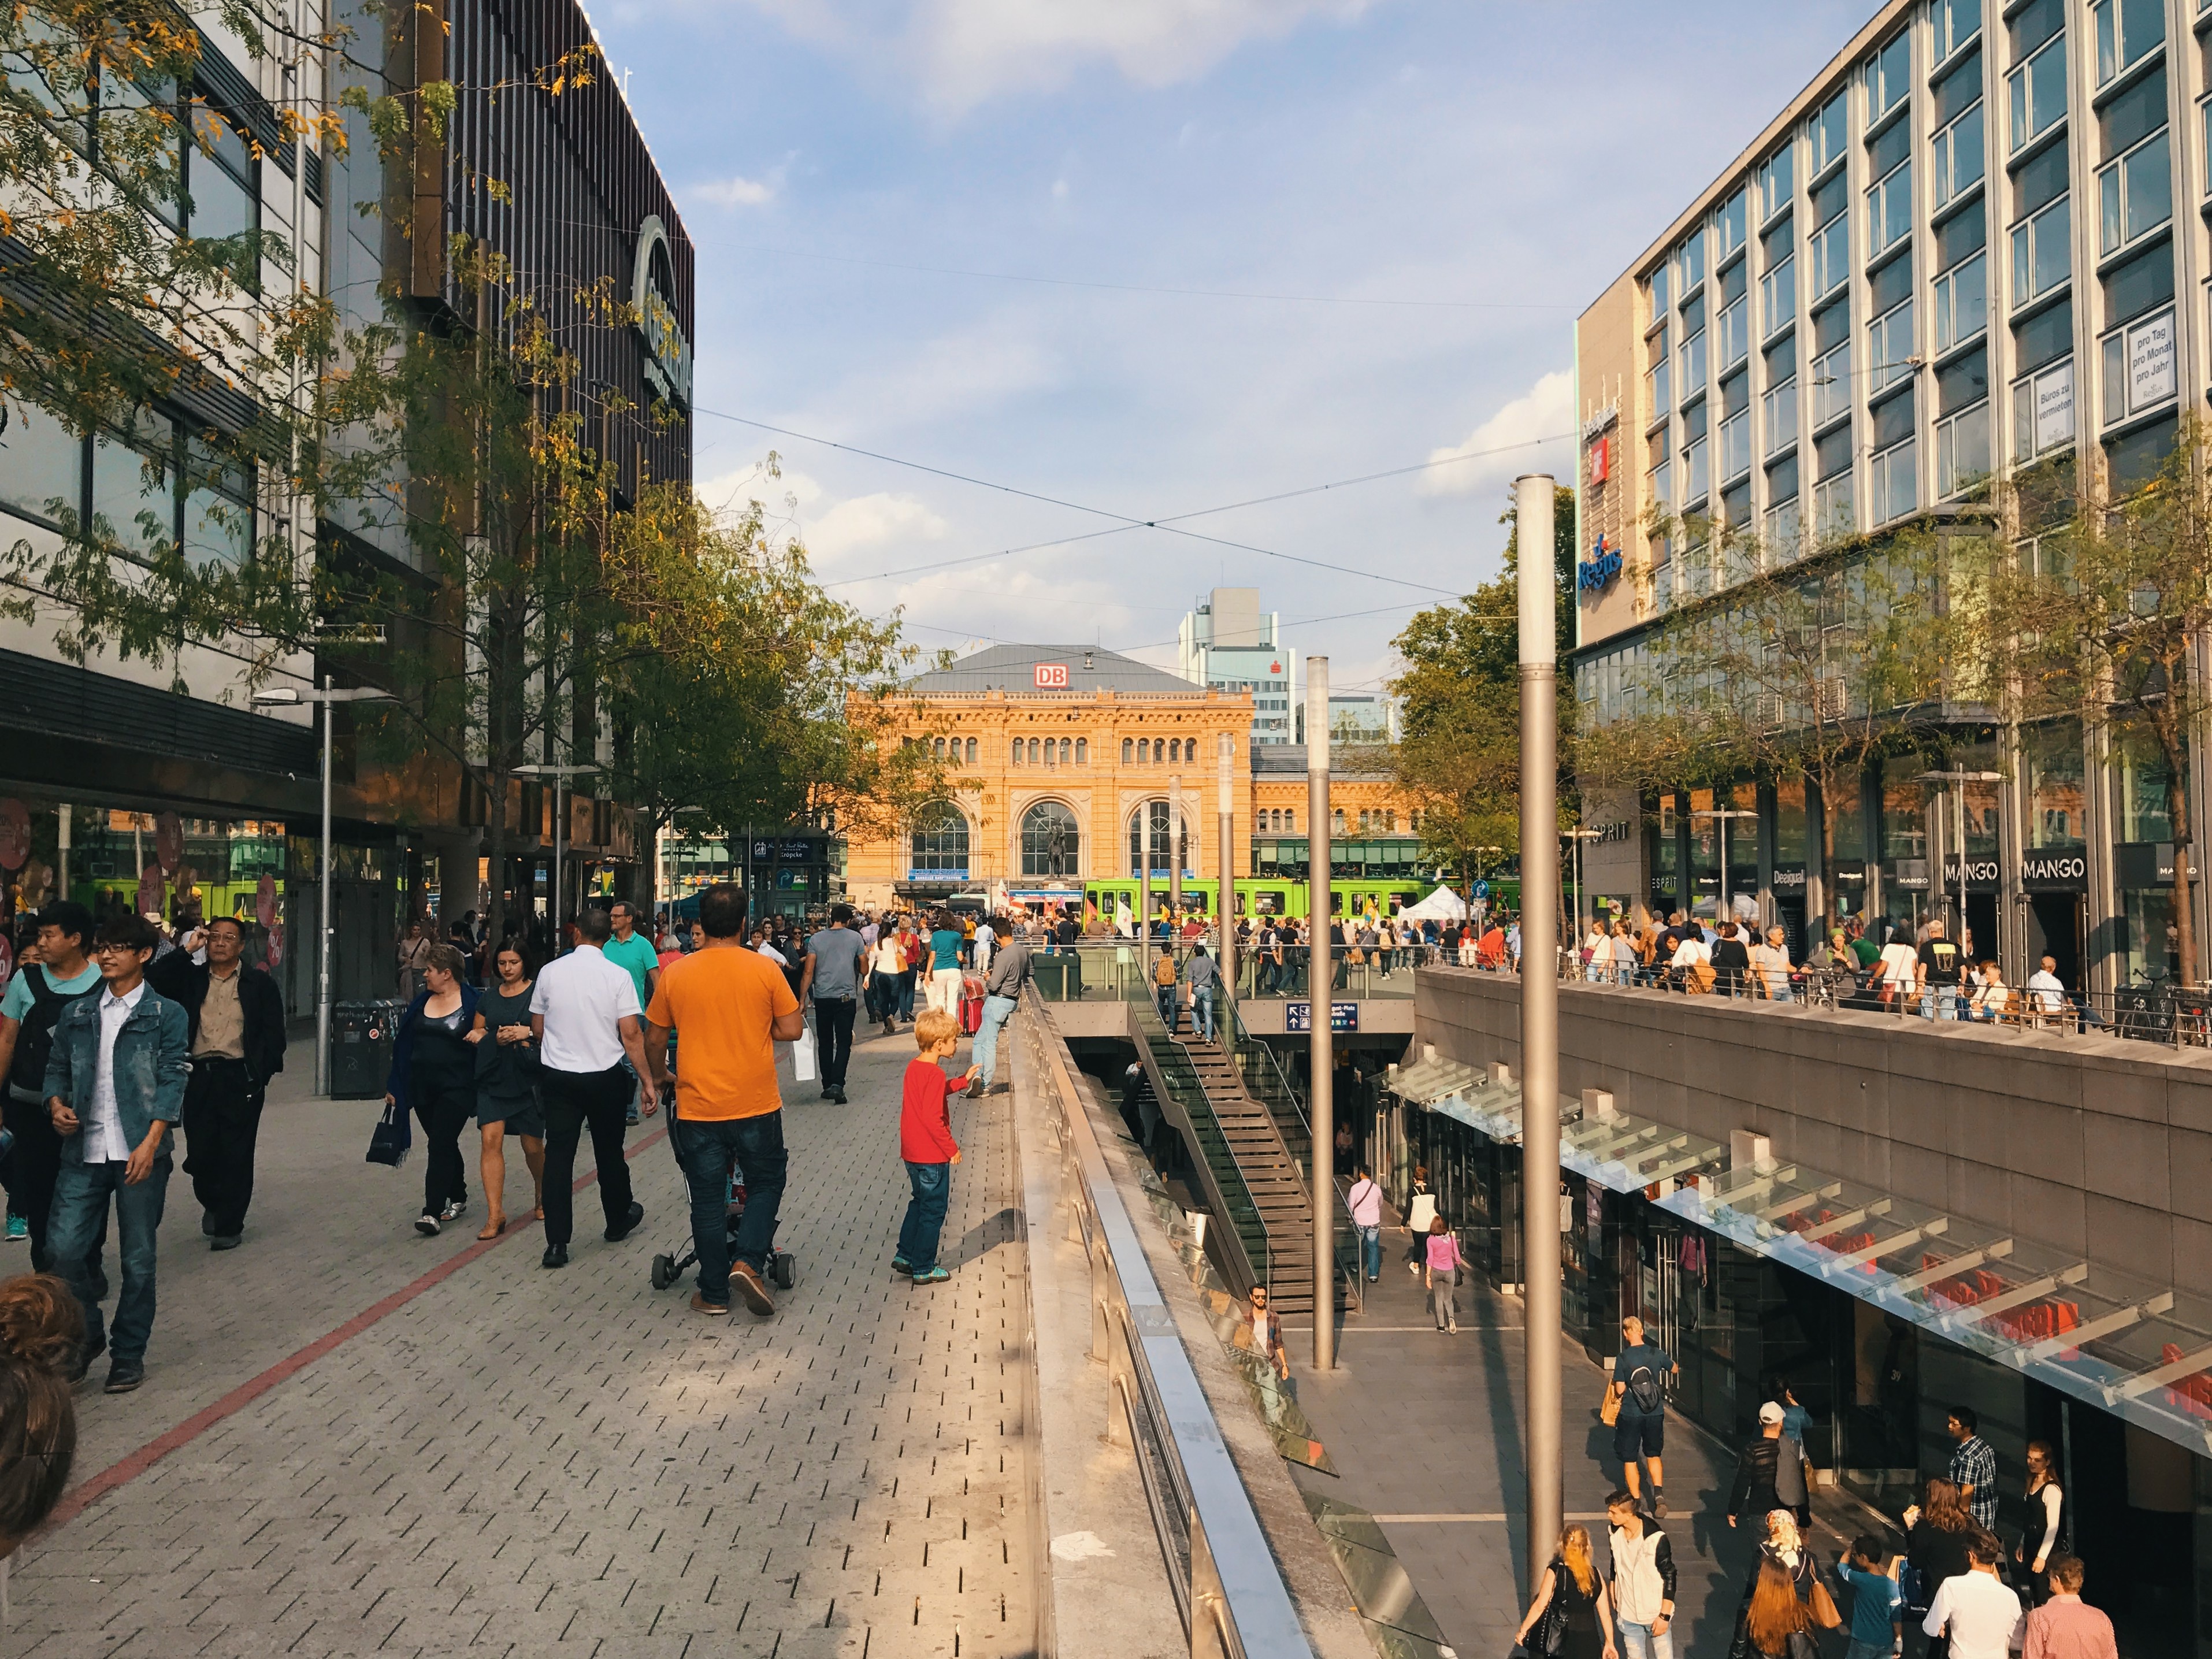
pedestrian, road, street, town, city, crowd, cityscape, downtown, transport, vehicle, plaza, public transport, town square, neighbourhood, urban area, human settlement, metropolitan area